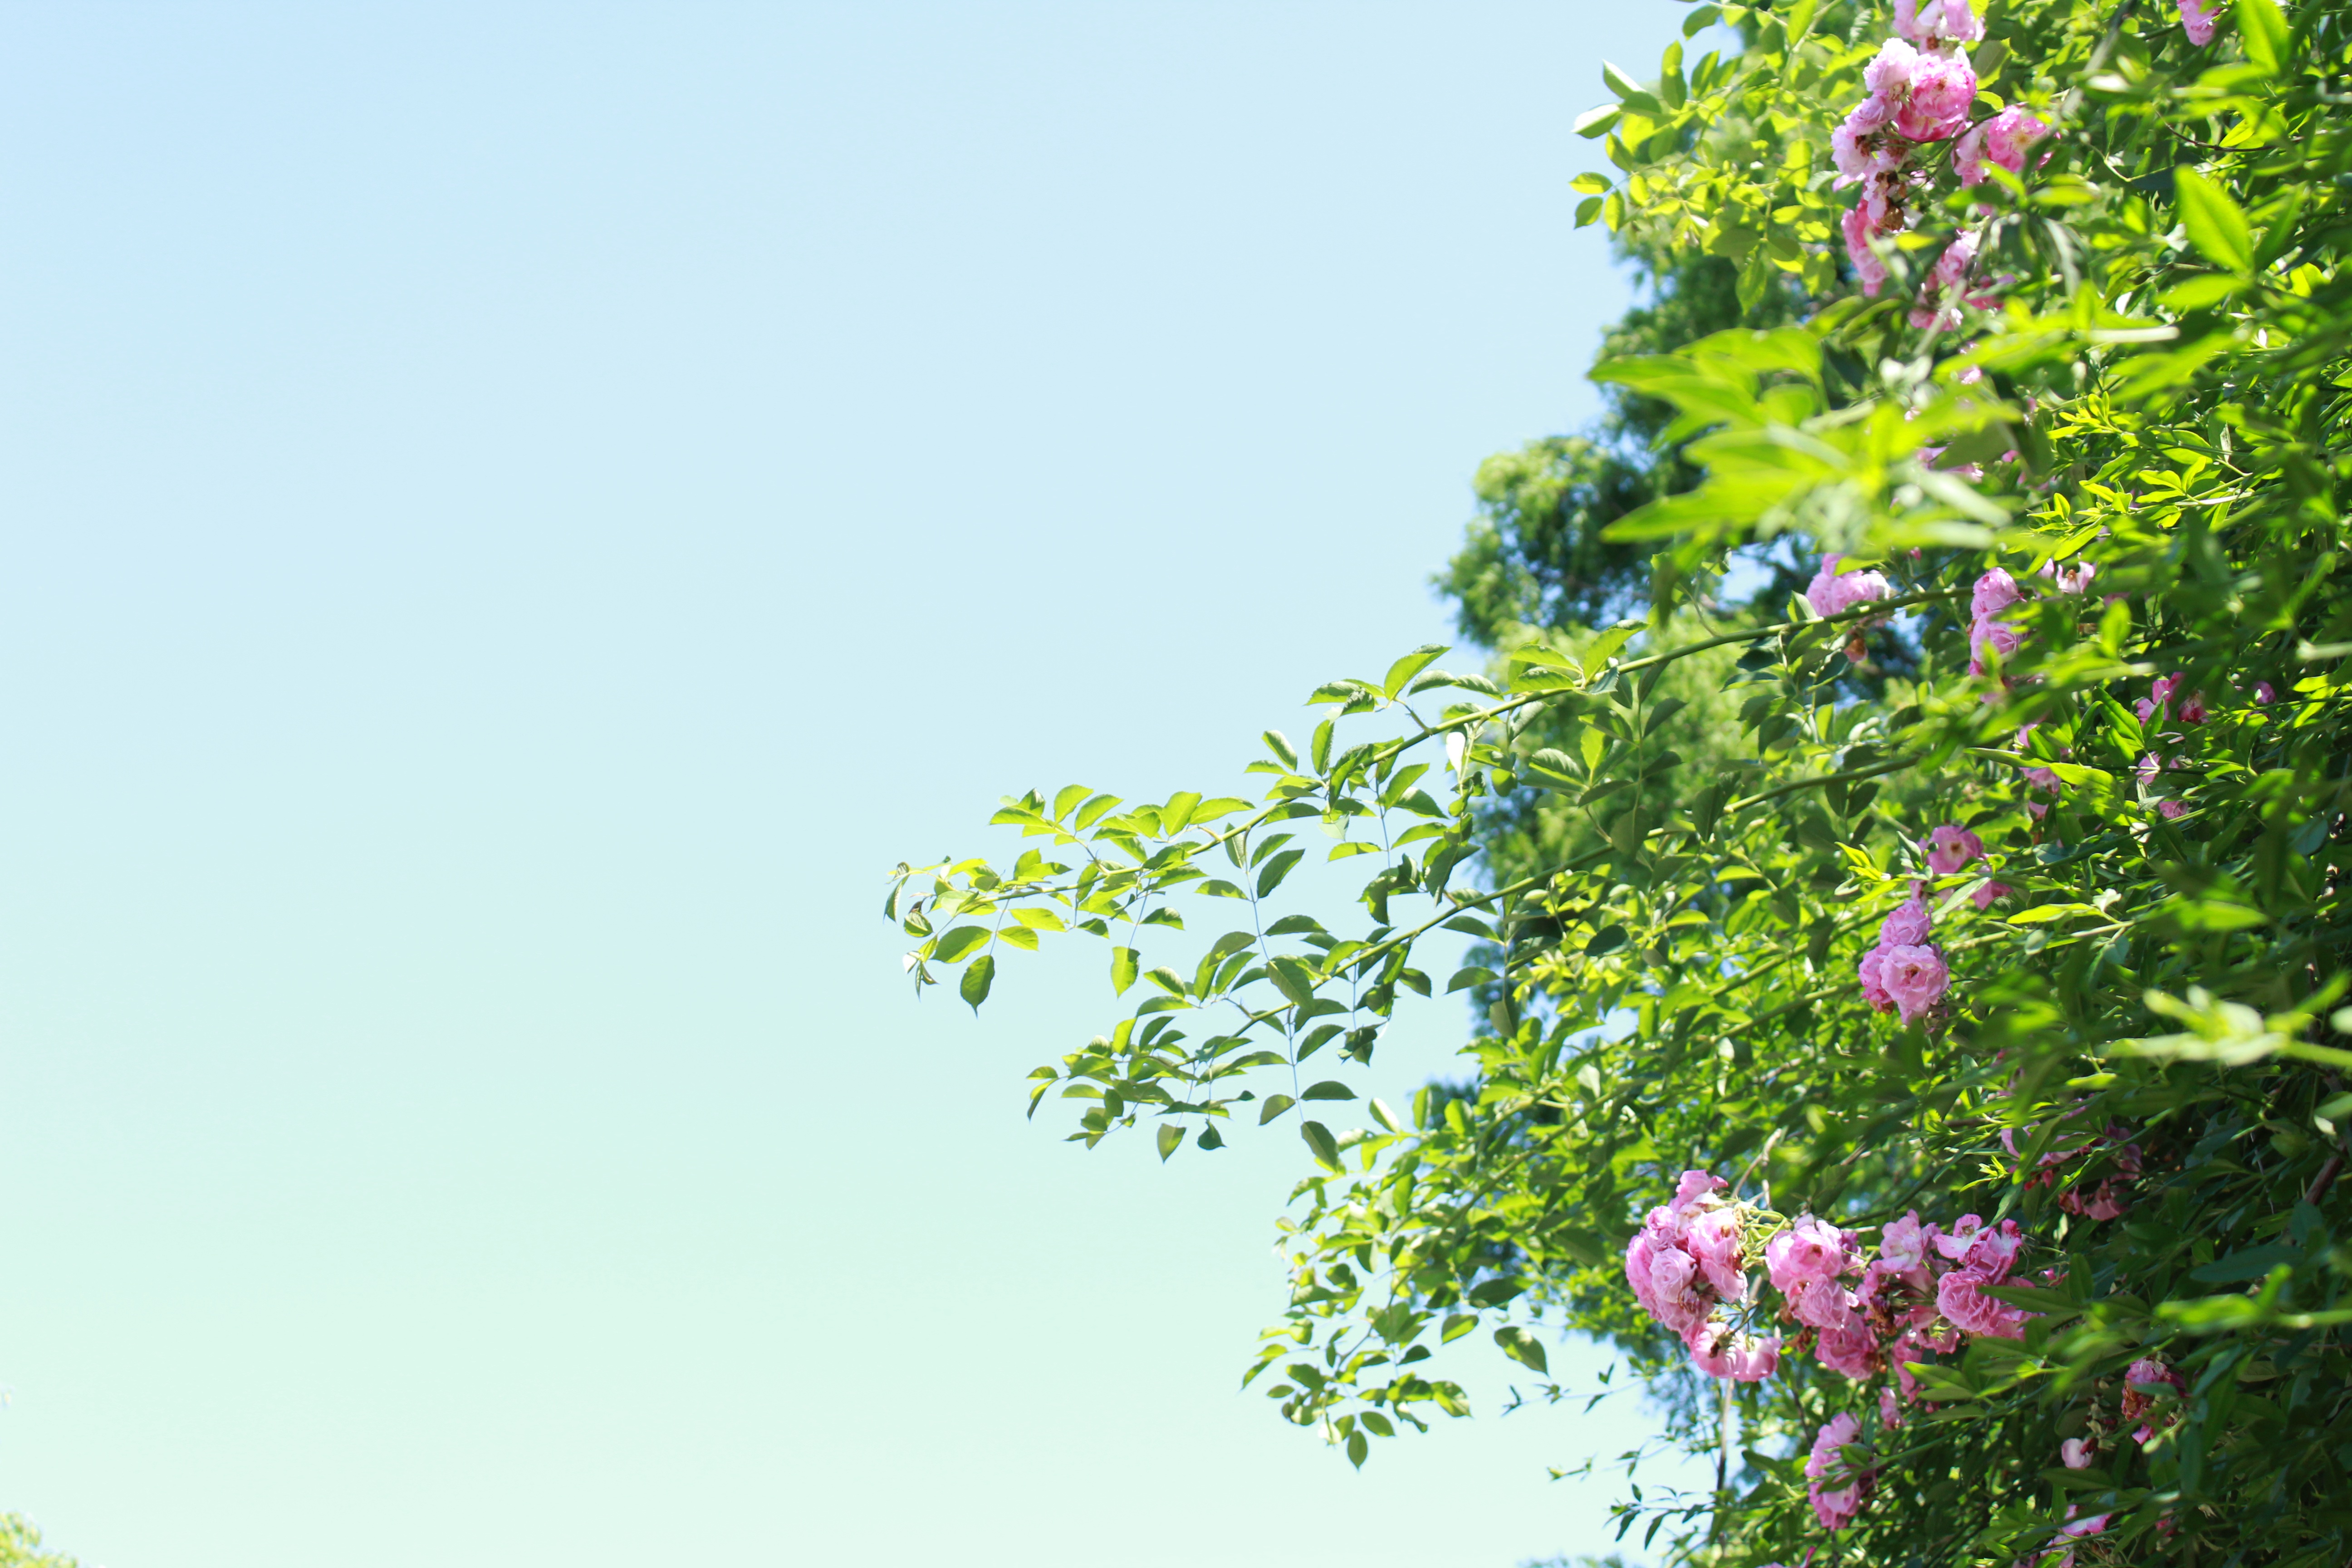
tree, branch, blossom, plant, sky, sunshine, sunlight, leaf, flower, green, fresh, botany, flora, flowers, shrub, beautiful, the leaves, flowering plant, tengman, irradiation, woody plant, land plant